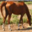
Label: horse